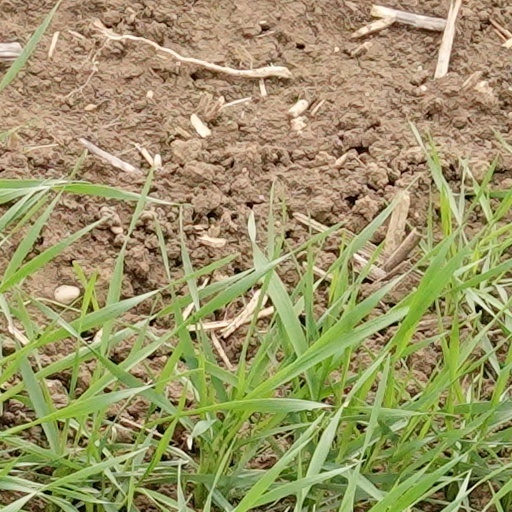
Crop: wheat